Schickard (crater)

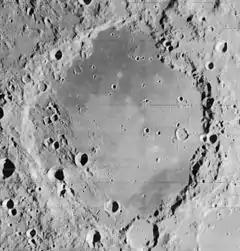
Lunar Orbiter 4 image

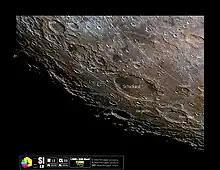
Selenochromatic Image(Si) of the crater area

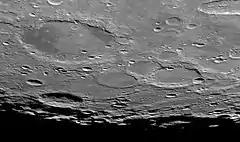
Earth-based view with Schickard in upper left. Nasmyth, Phocylides, and Wargentin are at right.

Schickard is a lunar impact crater of the form called a walled plain. It lies in the southwest sector of the Moon, near the lunar limb. As a result, the crater appears oblong due to foreshortening. Attached to the northern rim is the lesser crater Lehmann, and to the northeast is the even smaller Drebbel. Southwest of Schickard is Wargentin, a lava-flooded plateau.